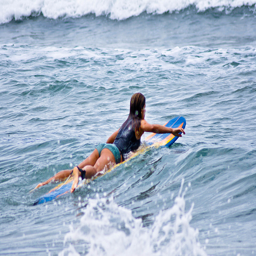
A beautiful woman riding a surfboard in a skimpy outfit.
A oman slides into the water on her surf board
A woman is paddling out in to the ocean.
A young woman paddles out into the ocean on her surfboard.
A person who is laying on their stomach on a surfboard.